Roy Brown (clown)

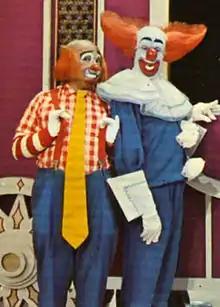
Roy Brown as Cooky the Cook with Bozo (Bob Bell), on "Bozo's Circus", 1976.

It was on "Bozo's Circus", however, that Brown had his chance to shine in front of the camera as a performer. When show producer Don Sandburg, who doubled as a clown called Sandy the Tramp, announced in 1968 he would leave the show, Brown took one of Bozo's old red wigs, trimmed and restyled it and cobbled together some other props and wardrobe. Before he found the right makeup for Cooky, Brown had made 60 other tries with it for his character. Told by Sandburg that if he wanted to become Sandy's replacement on the show, he would need to appear without any other preparation, Brown did his audition live on the air as the circus cook, Cooky. Brown, who had no previous on-camera experience, created the Cooky character as an initial tongue-in-cheek reference to the food at the station's cafeteria. Brown also performed Cuddly Dudley in new segments with Bozo.